Ducati Supersport

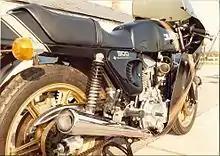
1981 900SS (UK spec) - Showing revised tail section, side panels, Campagnolo cast wheels and 40mm Dell'Orto carburetor, with Conti-replica exhausts and Mike Hailwood fairing

Into the early 1980s the fuel tank became less angular and more rounded while the tail section was revised to look more modern with a duck-tail sweep. Side covers were integrated into the tail-section and swoopy paint lines tried to connect the design together. All in all, the early 80s Super Sports were somewhat uninspiring and were met with limited success.